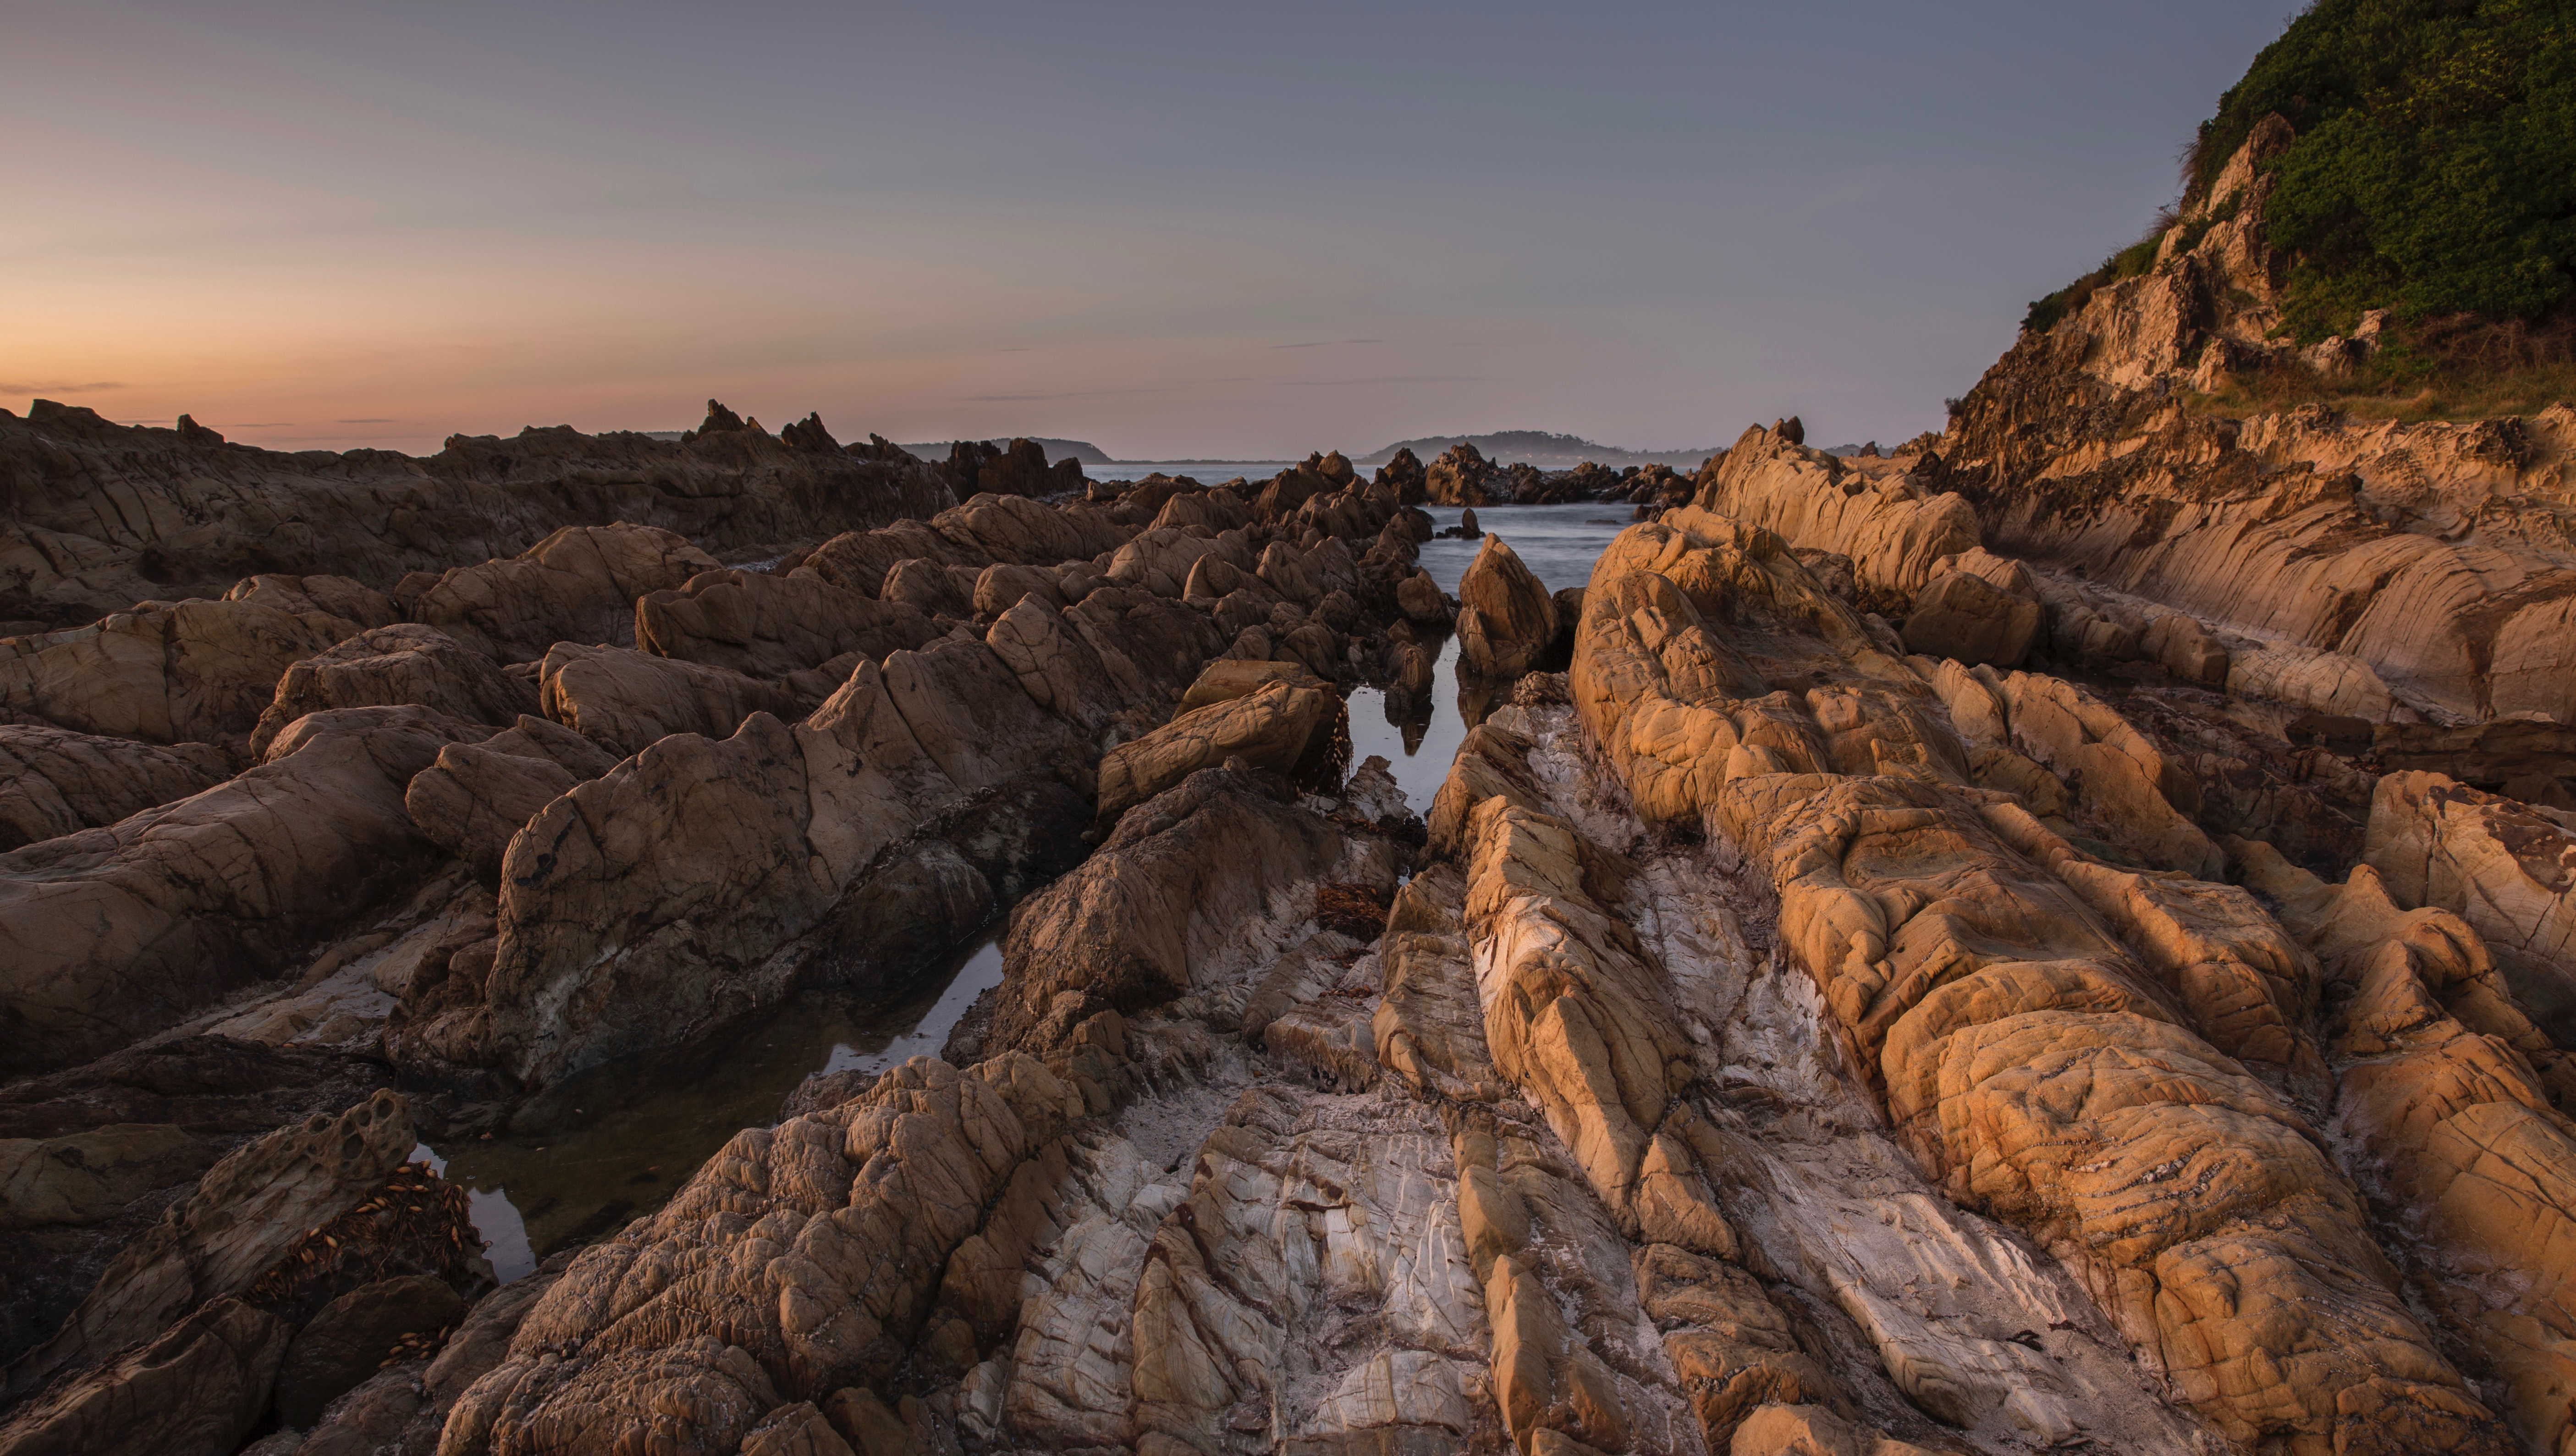
landscape, sunrise, rocks, beach, water, surf, colour, textures, badlands, rock, sky, wilderness, formation, geology, terrain, geological phenomenon, wadi, escarpment, outcrop, national park, mountain, fault, cliff, bedrock, coast, canyon, igneous rock